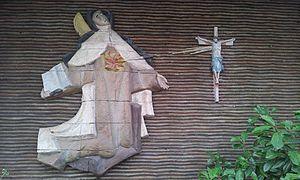
Sculpture Ste Thérèse d'Avila, Châtenay-Malabry, France
La liste des saints catholiques recense les disciples du Christ que l'Église catholique, sans préjuger des autres, reconnaît publiquement comme pouvant être présentés aux autres croyants comme des modèles de vie chrétienne, de doctrine et comme intercesseurs auprès de Dieu. La sainteté chrétienne ne se confond pas avec la perfection morale : si de nombreux saints ont mené une vie très vertueuse, d'autres ont eu une vie moins exemplaire, certaines et certains ayant même pu être des pécheurs repentis, des personnes qui prirent un tournant radical dans leur vie.